Swimming Reindeer

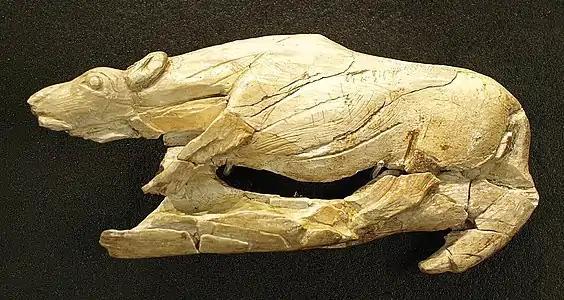
"Rampant Hyena" carving found at Abri de la Madeleine, also in France

It was not until 1904 when Abbé Breuil saw the sculptures whilst visiting the British Museum that he realised that the two pieces fitted together, and were in fact two parts of a single sculpture.